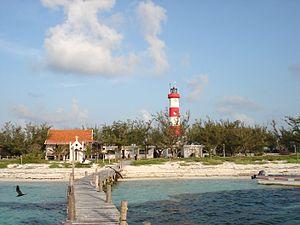
Les parcs nationaux du Mexique sont un ensemble de 67 aires protégées. Ils sont administrés par la Comisión Nacional de Áreas Naturales Protegida.
Arrecife Alacrán est un récif corallien situé dans le golfe du Mexique, à 134 km au nord de la péninsule du Yucatán.